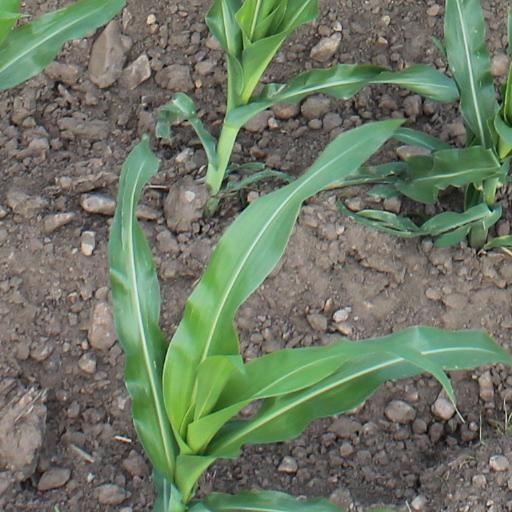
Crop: maize; corn